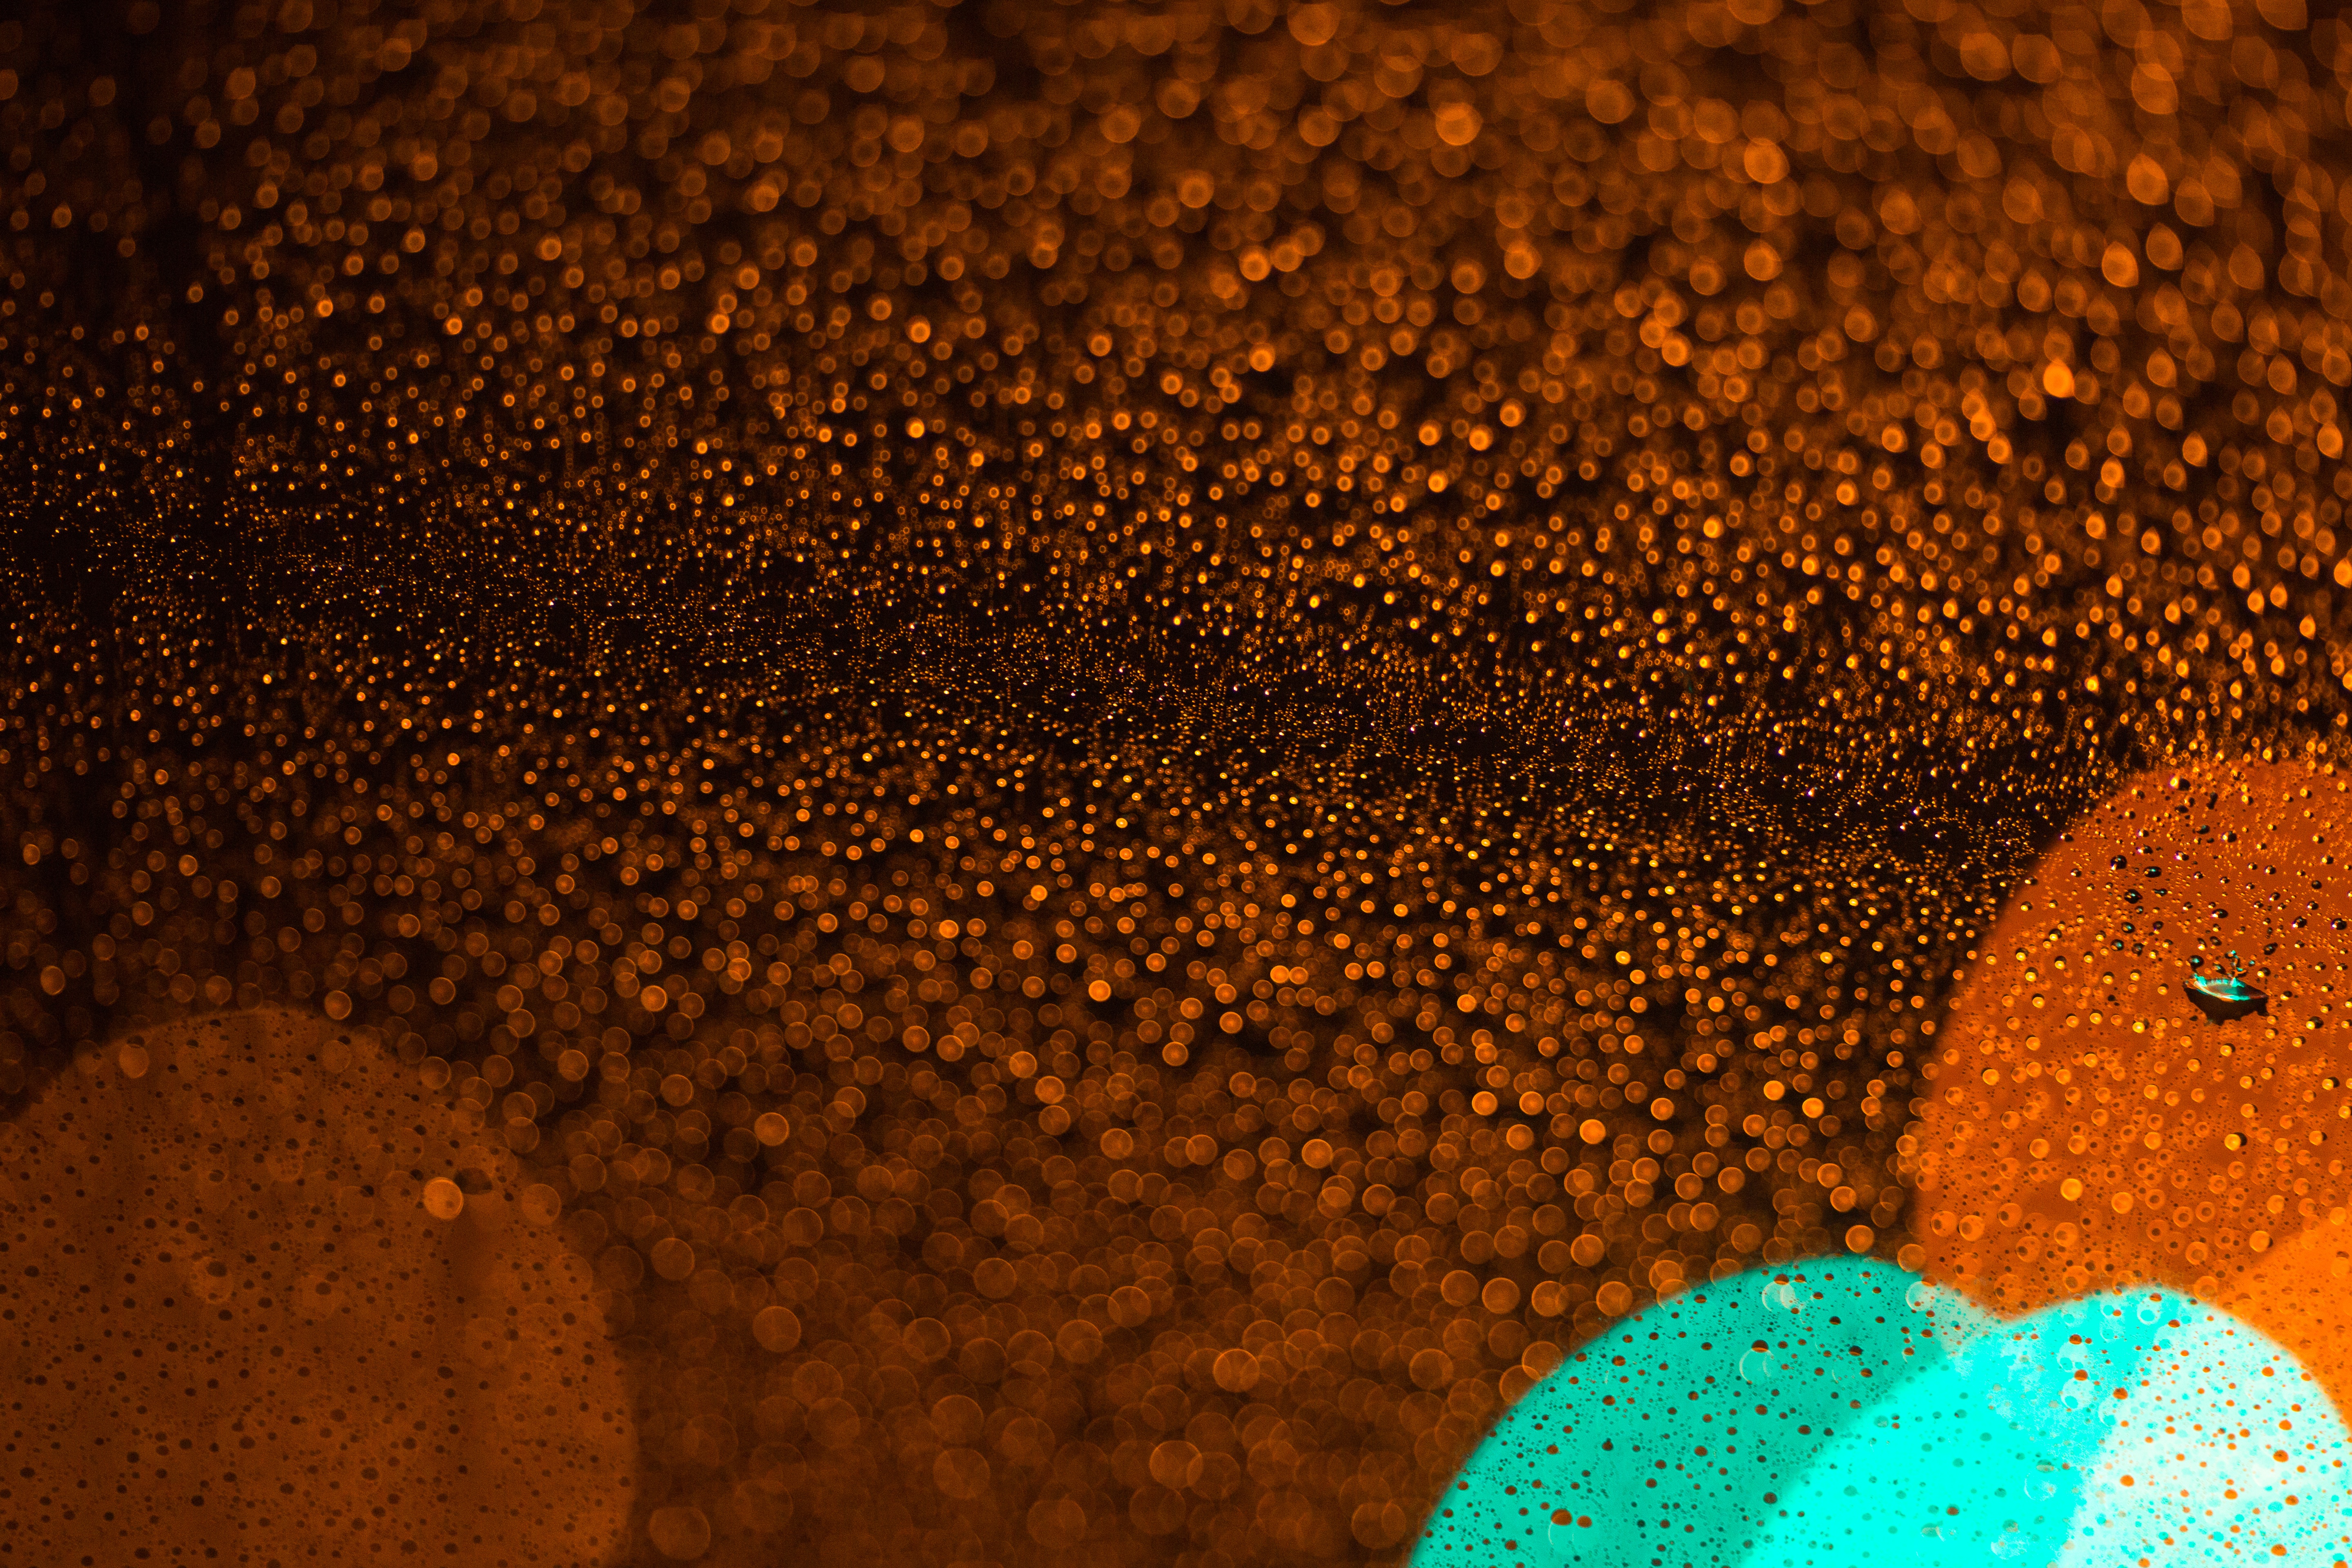
sand, light, night, photography, sunlight, morning, texture, leaf, food, reflection, color, soil, close up, eye, macro photography